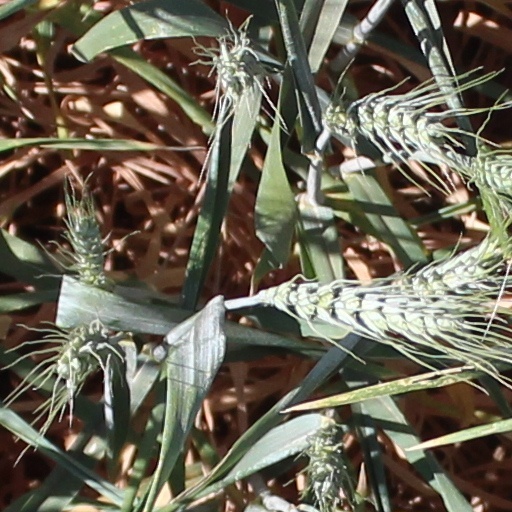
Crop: wheat